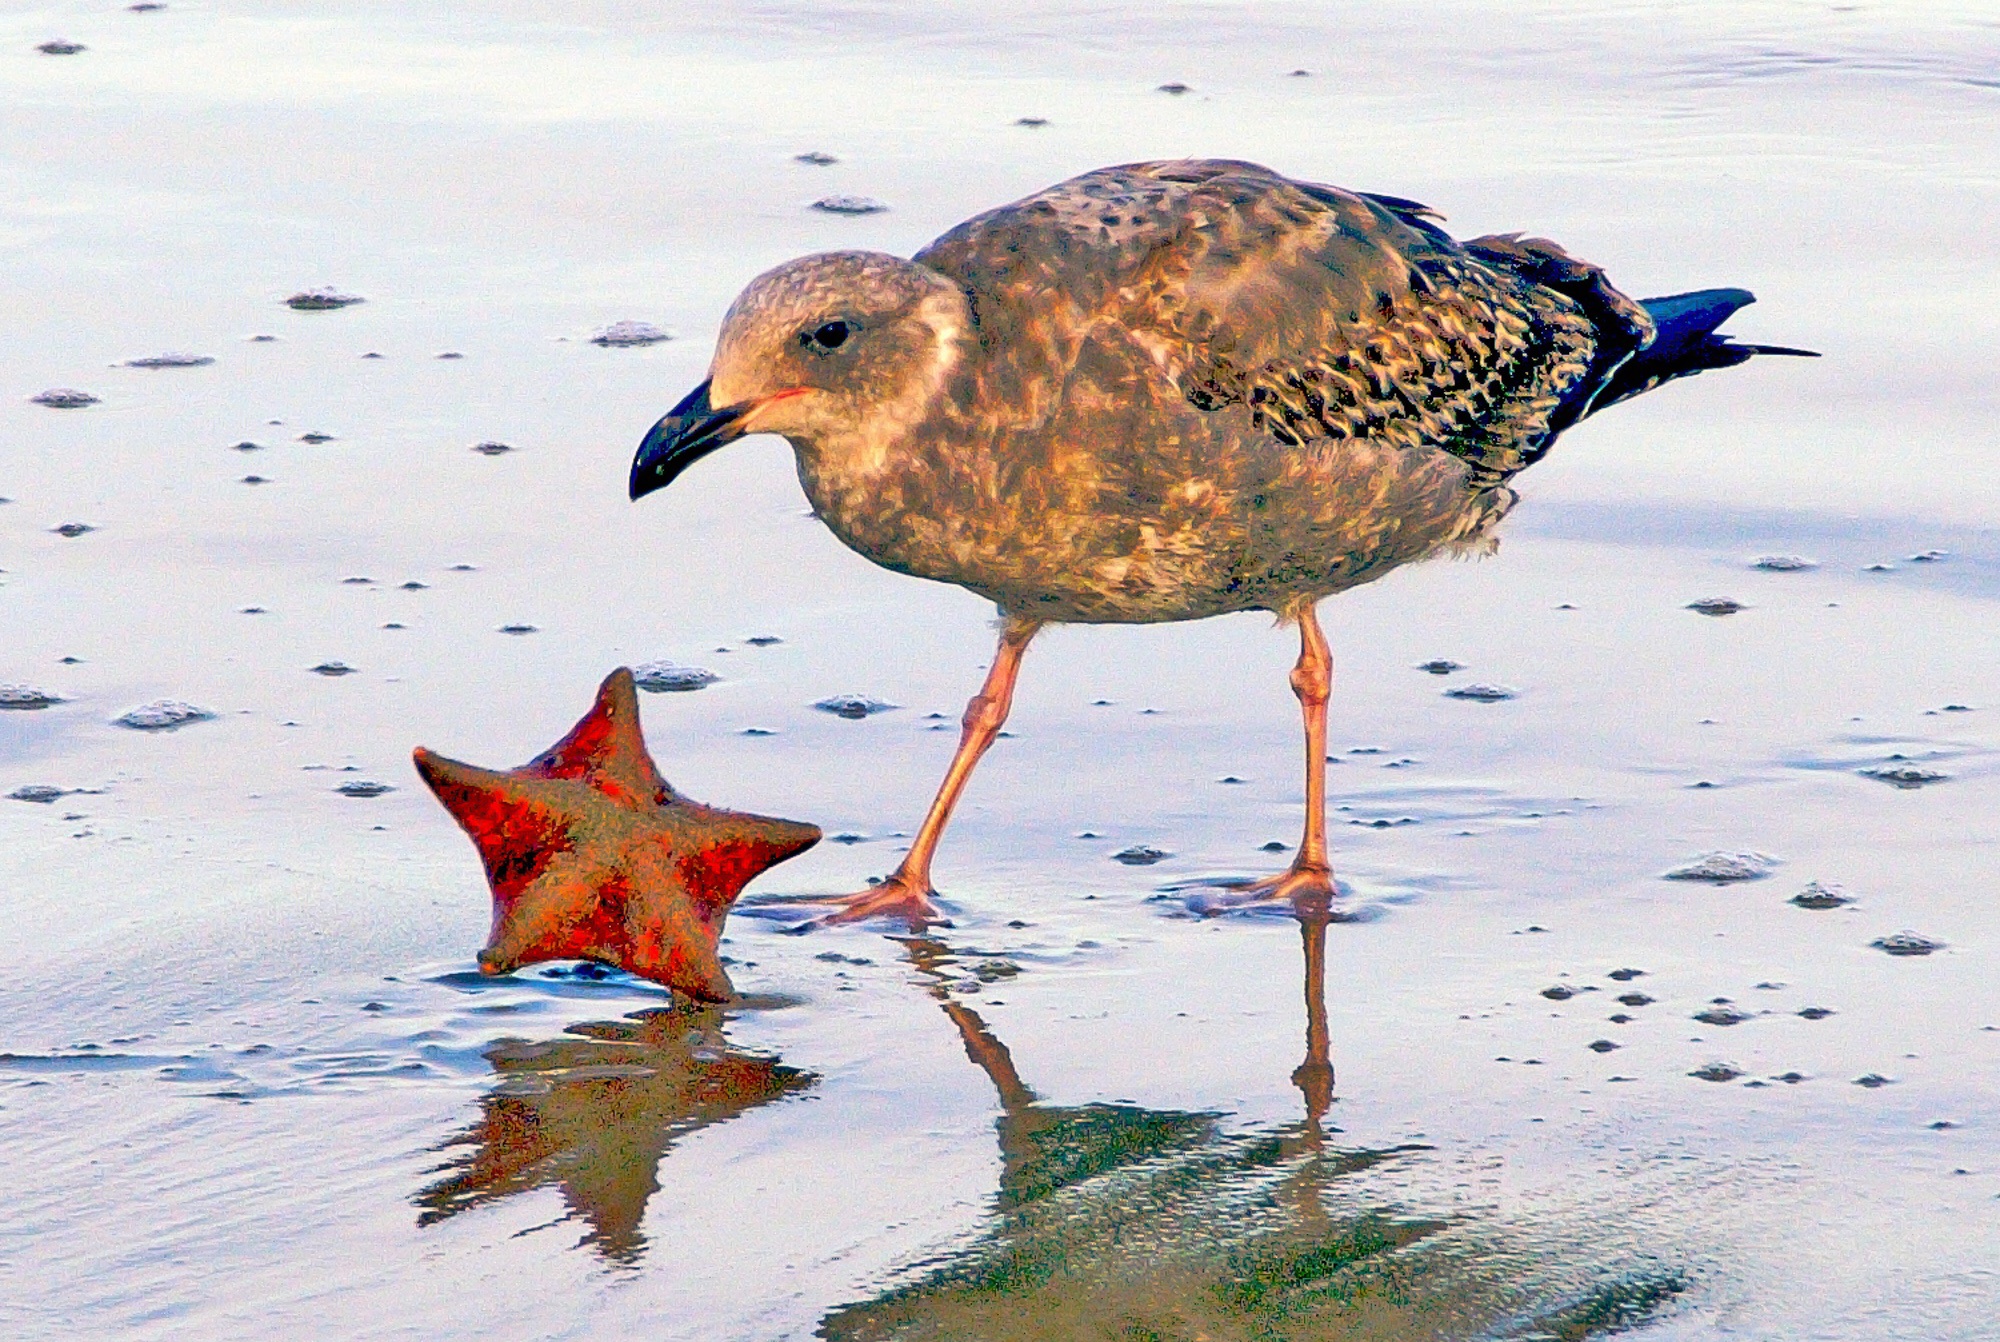
bird, wildlife, beak, fauna, vertebrate, shorebird, sandpiper, calidrid